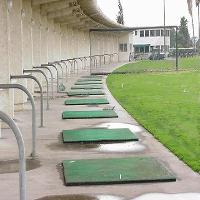
Weather: cloudy or overcast